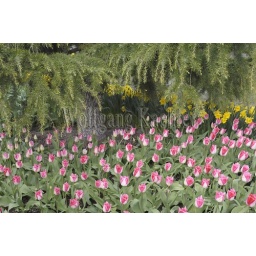
Usa, washington state, skagit valley, roozengaarde display garden, pink tulips under cedar tree